Bō

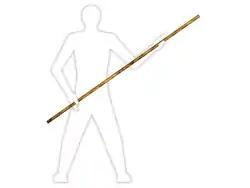
A traditional "rokushakubō" is 1.82m (6 "shaku") and wielded with both hands, due to its weight and size.

A ("pong" (Korean); "pang" (Cantonese); "bang" (Mandarin); "kun" (Okinawan)) is a staff weapon used in Okinawa. "Bō" are typically around long and used in Okinawan martial arts and Japanese arts such as bōjutsu. Other staff-related weapons are the "jō", which does not have a standard length , and the "hanbō" (half "bō"), which is long.